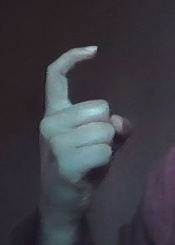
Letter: ra